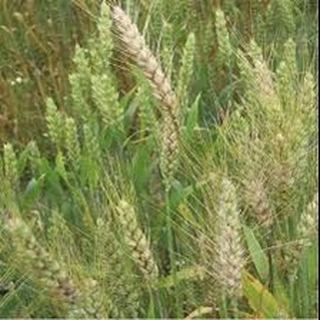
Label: wheat_blast